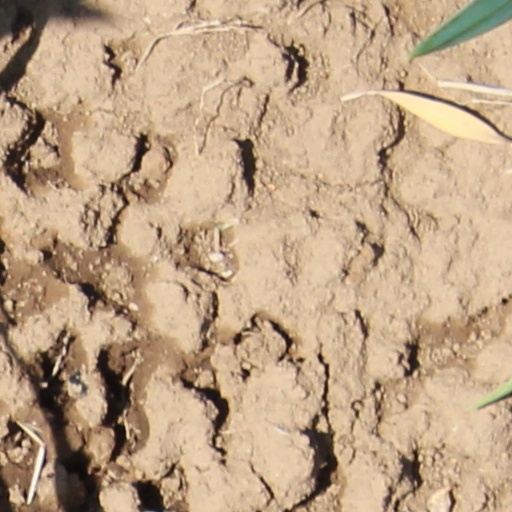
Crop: wheat